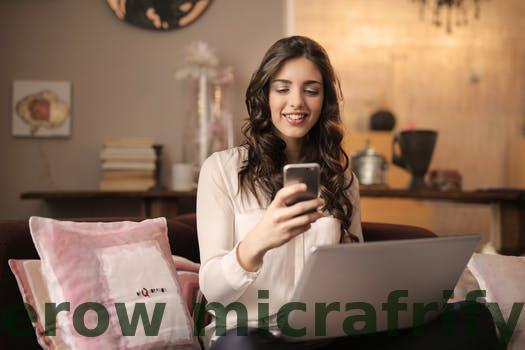
Label: Watermark